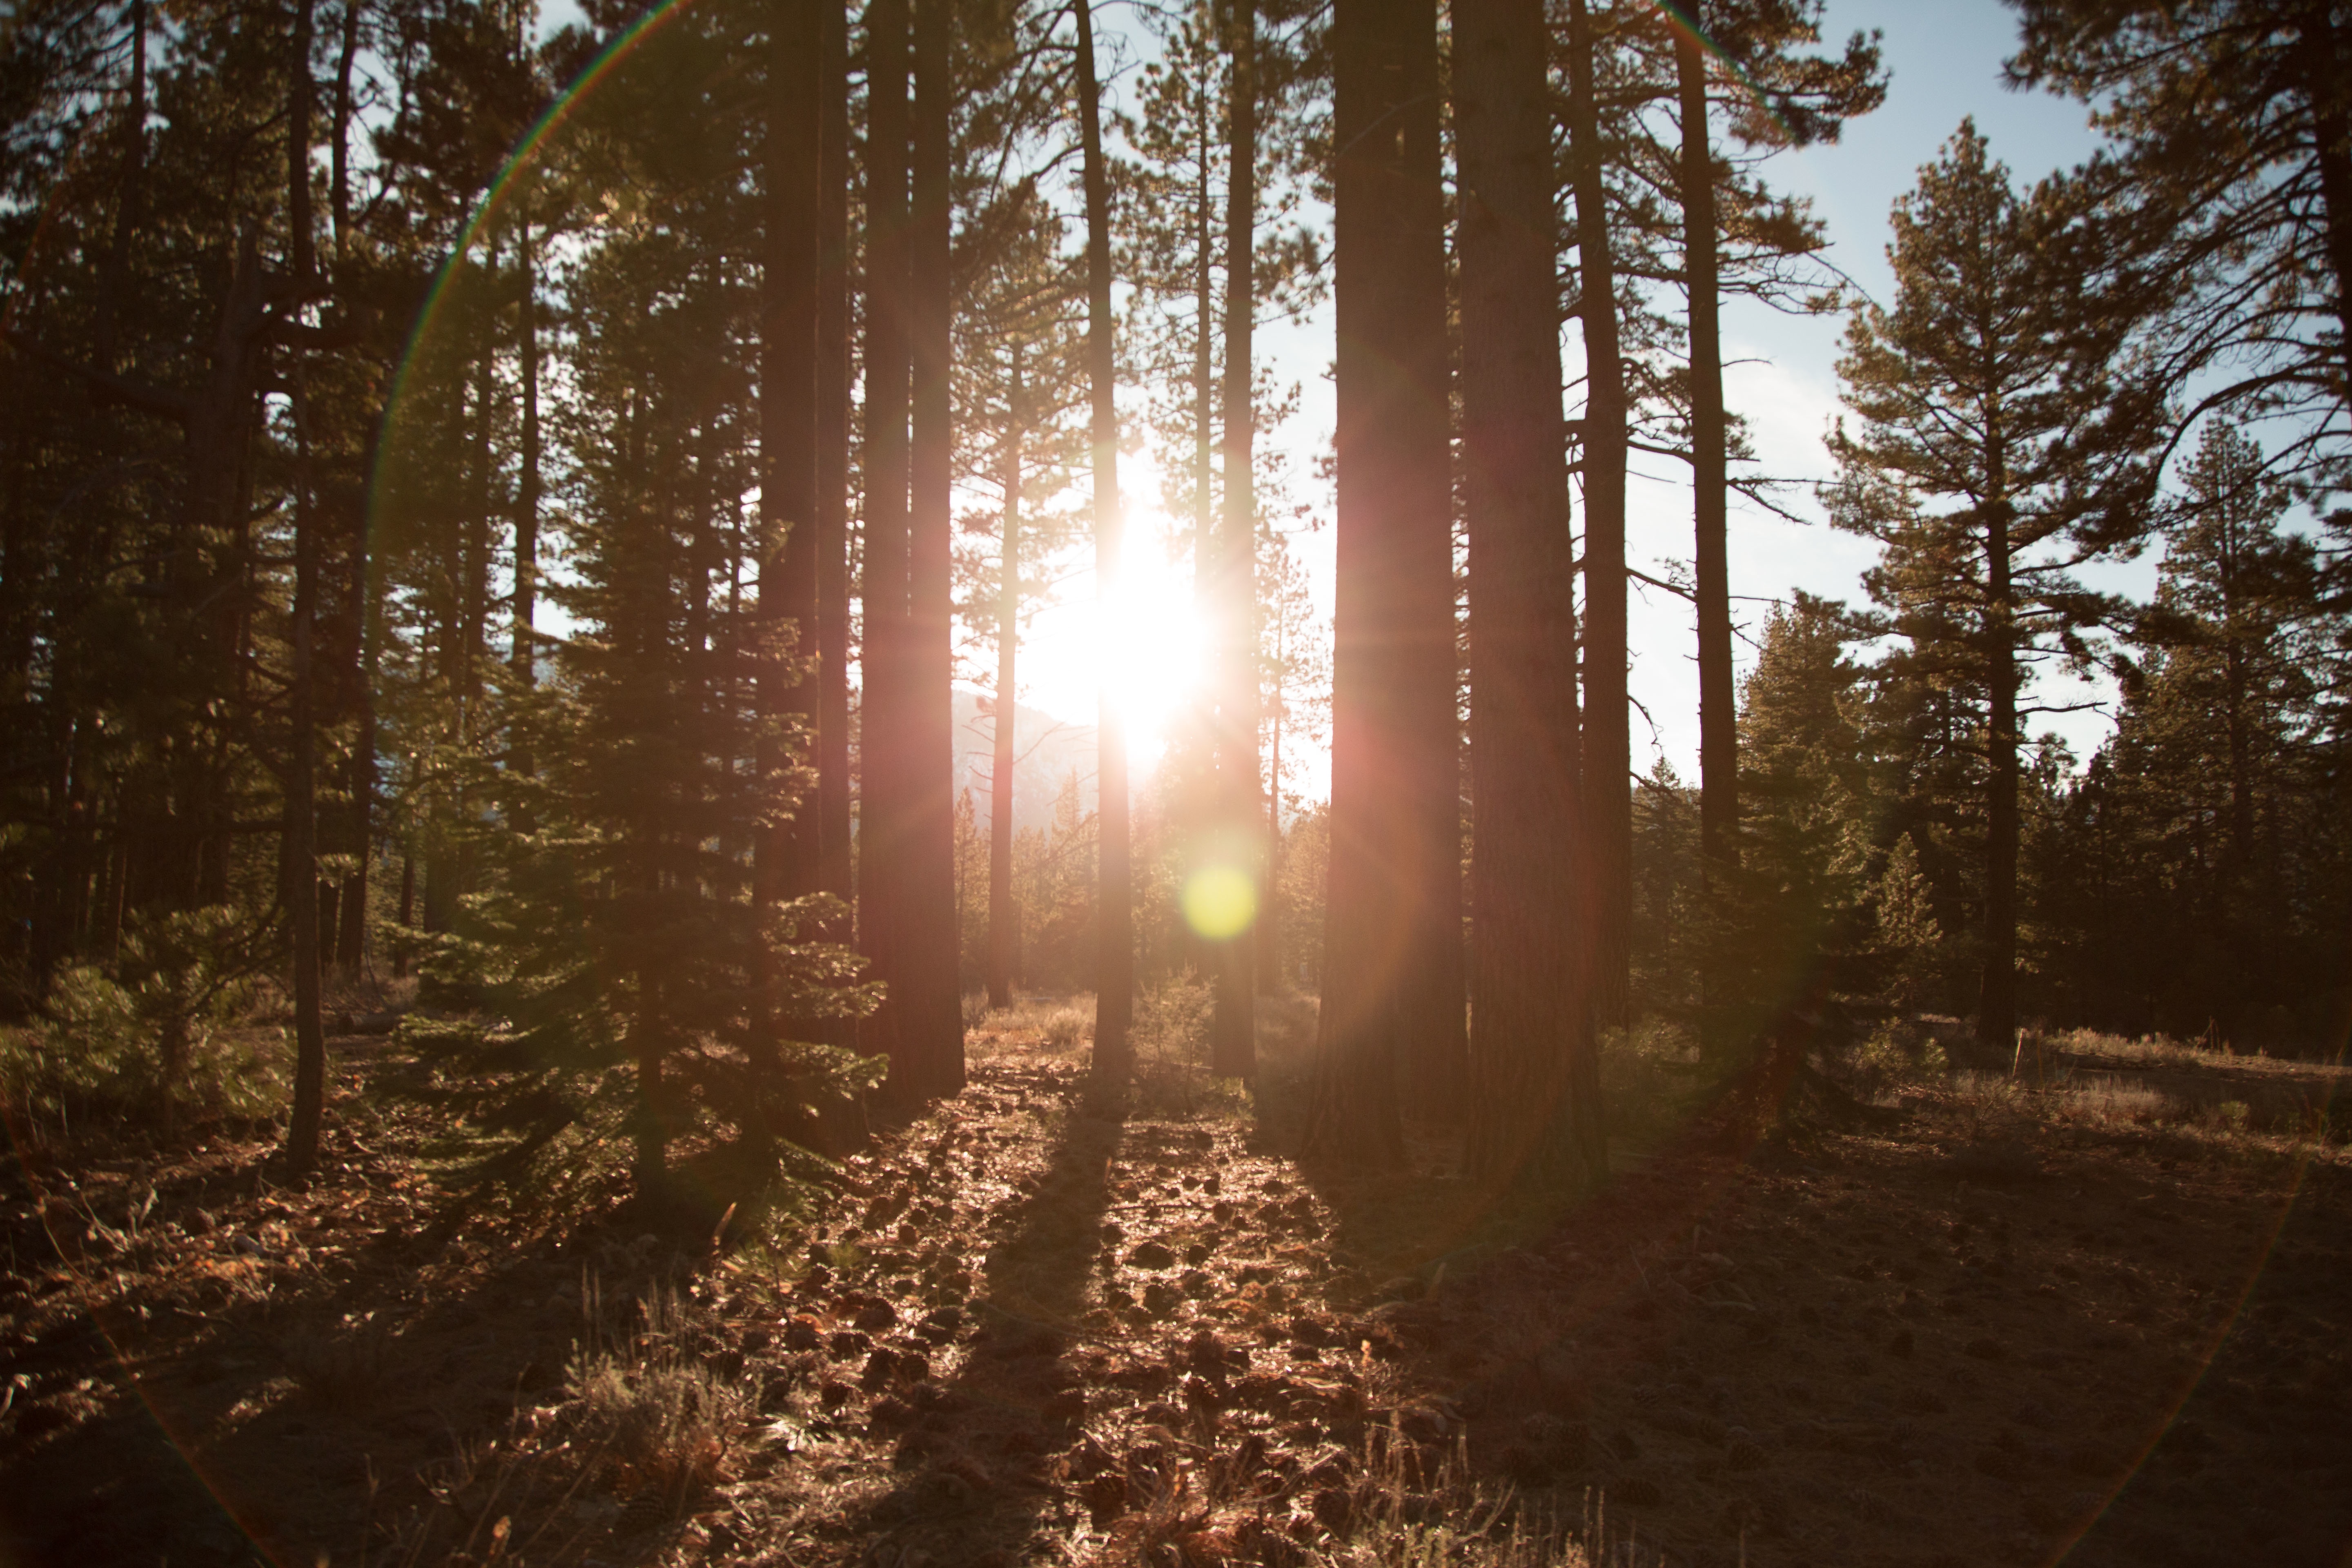
tree, nature, forest, grass, light, plant, sun, fog, sunset, mist, night, sunlight, morning, leaf, evening, reflection, autumn, darkness, season, woodland, habitat, natural environment, atmospheric phenomenon, woody plant